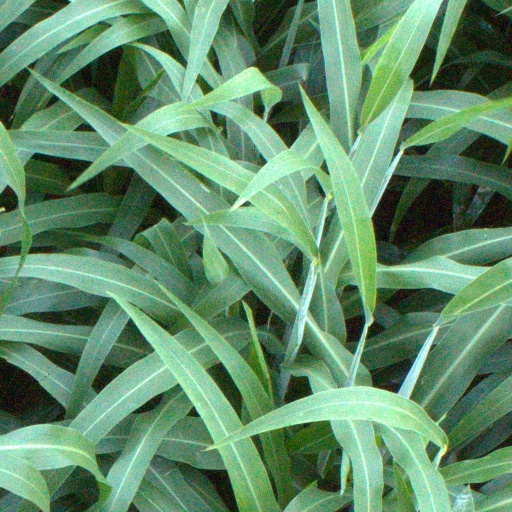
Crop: sorghum